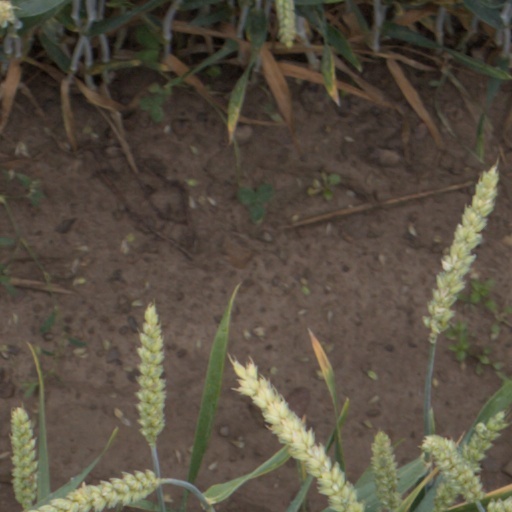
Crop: wheat